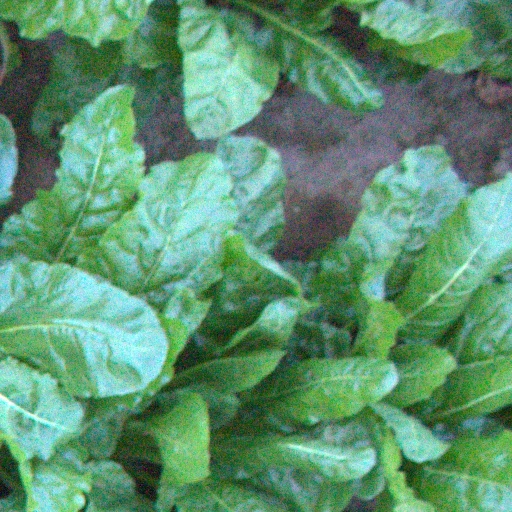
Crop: sugar beet